Section 8: Prejudice

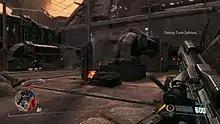
Screenshot showing mini-map in bottom left and machine gun reloading

Like its predecessor, the characters in "Section 8: Prejudice" wear powered armor suits. The player can use "overdrive" to move horizontally at superhuman speeds, or activate their jet pack to achieve new heights. Instead of having fixed spawn points, the player chooses where to "drop in" and their character is subsequently launched into the battlefield from orbital dropships that are 15,000 feet above the surface. While burning in, the player character can be attacked by enemy players and anti-air turrets, but the dropping player can instantly kill another player by landing directly on them.